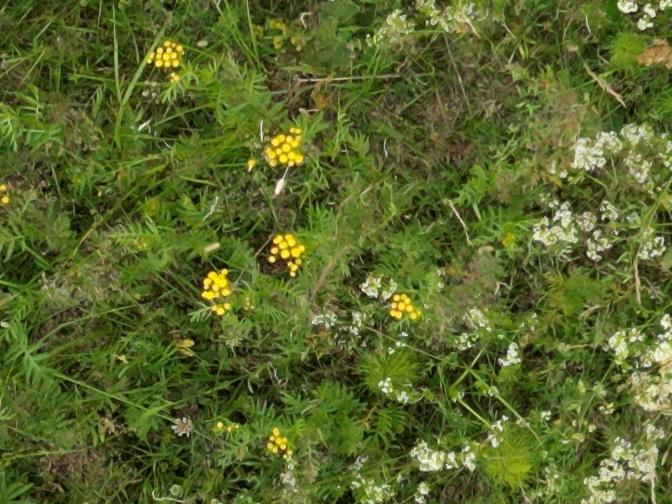
Flowers visible: yarrow flowers, yarrow flowers, yarrow flowers, yarrow flowers, yarrow flowers, yarrow flowers, yarrow flowers